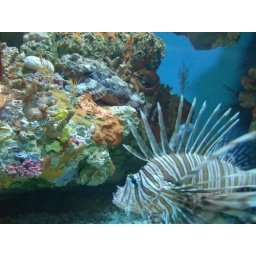
there's also a stone fish hiding in the back ground